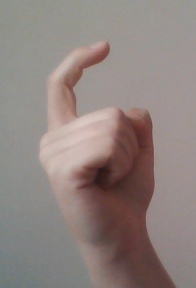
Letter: ra